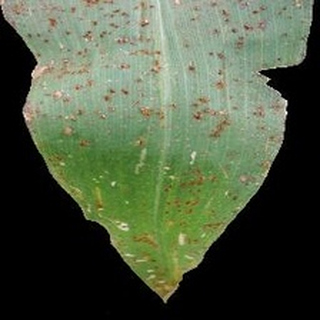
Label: corn_common_rust